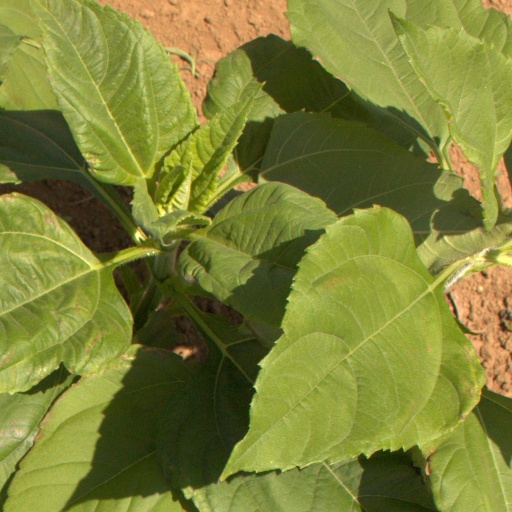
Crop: Jerusalem artichoke